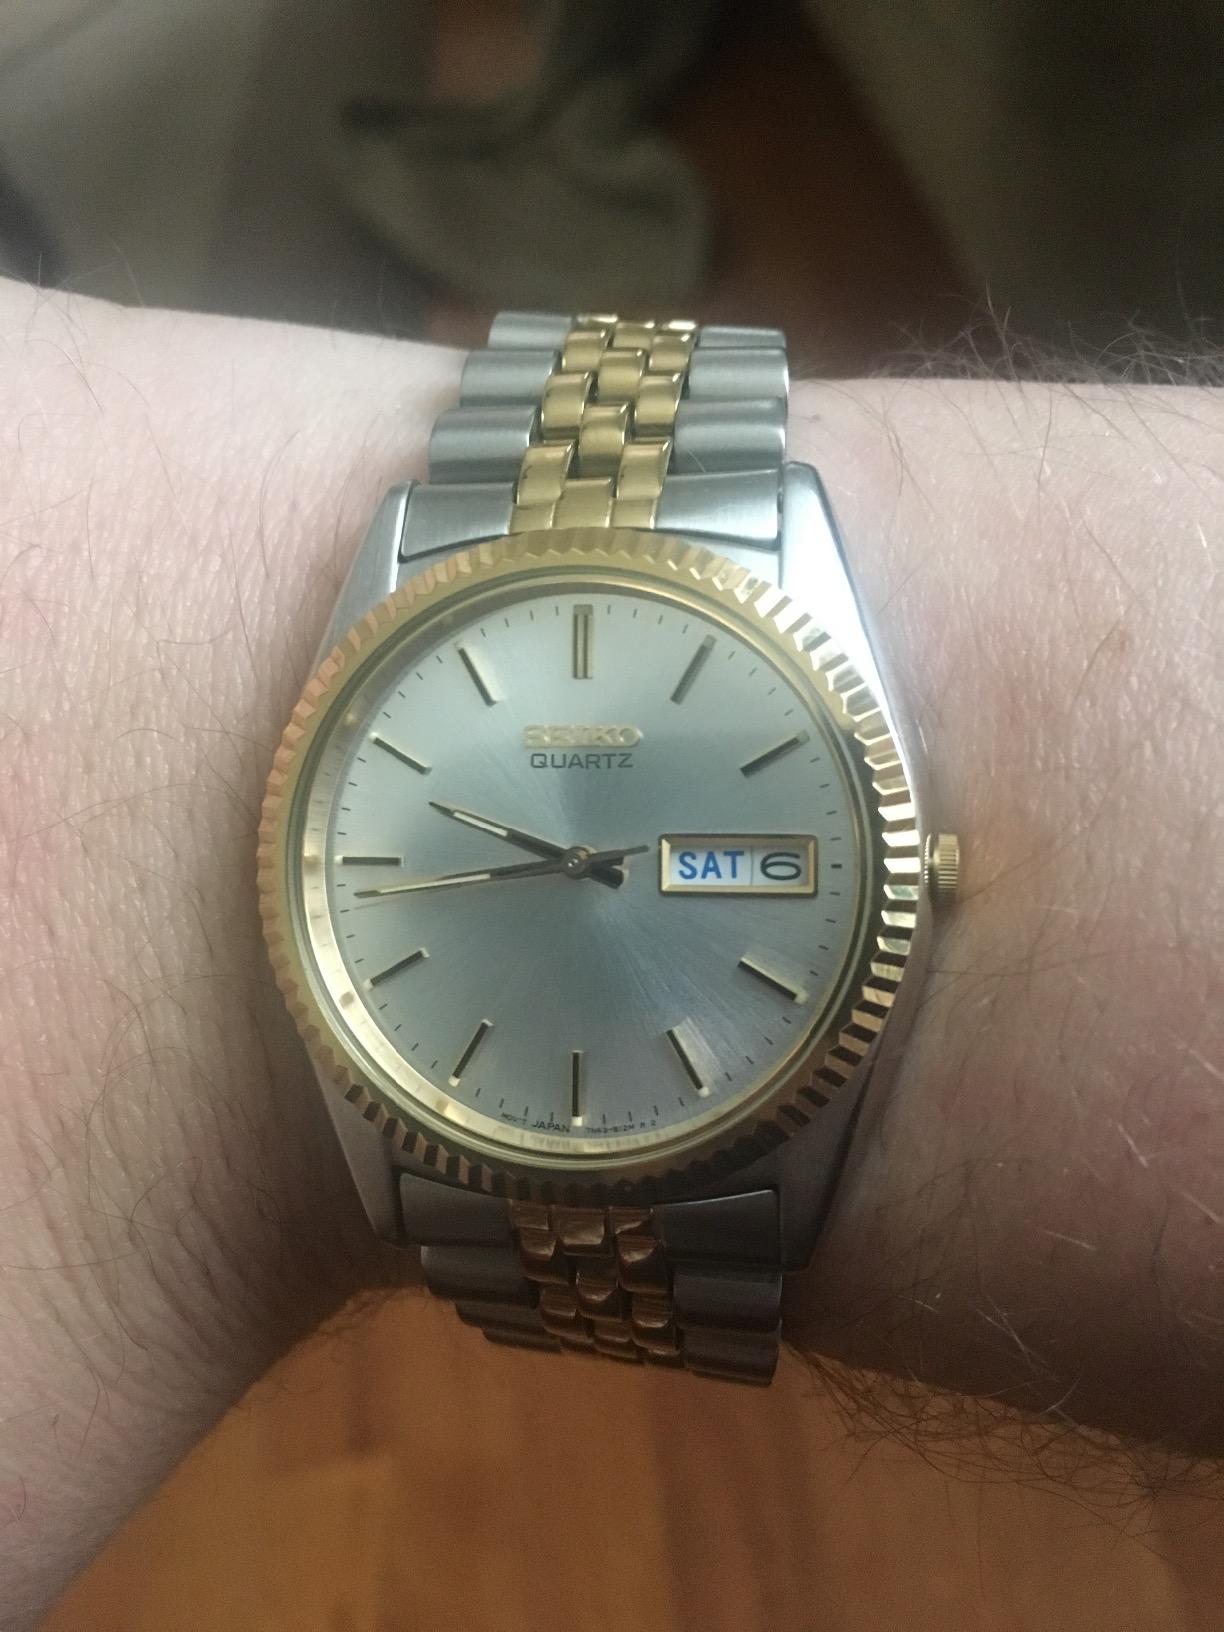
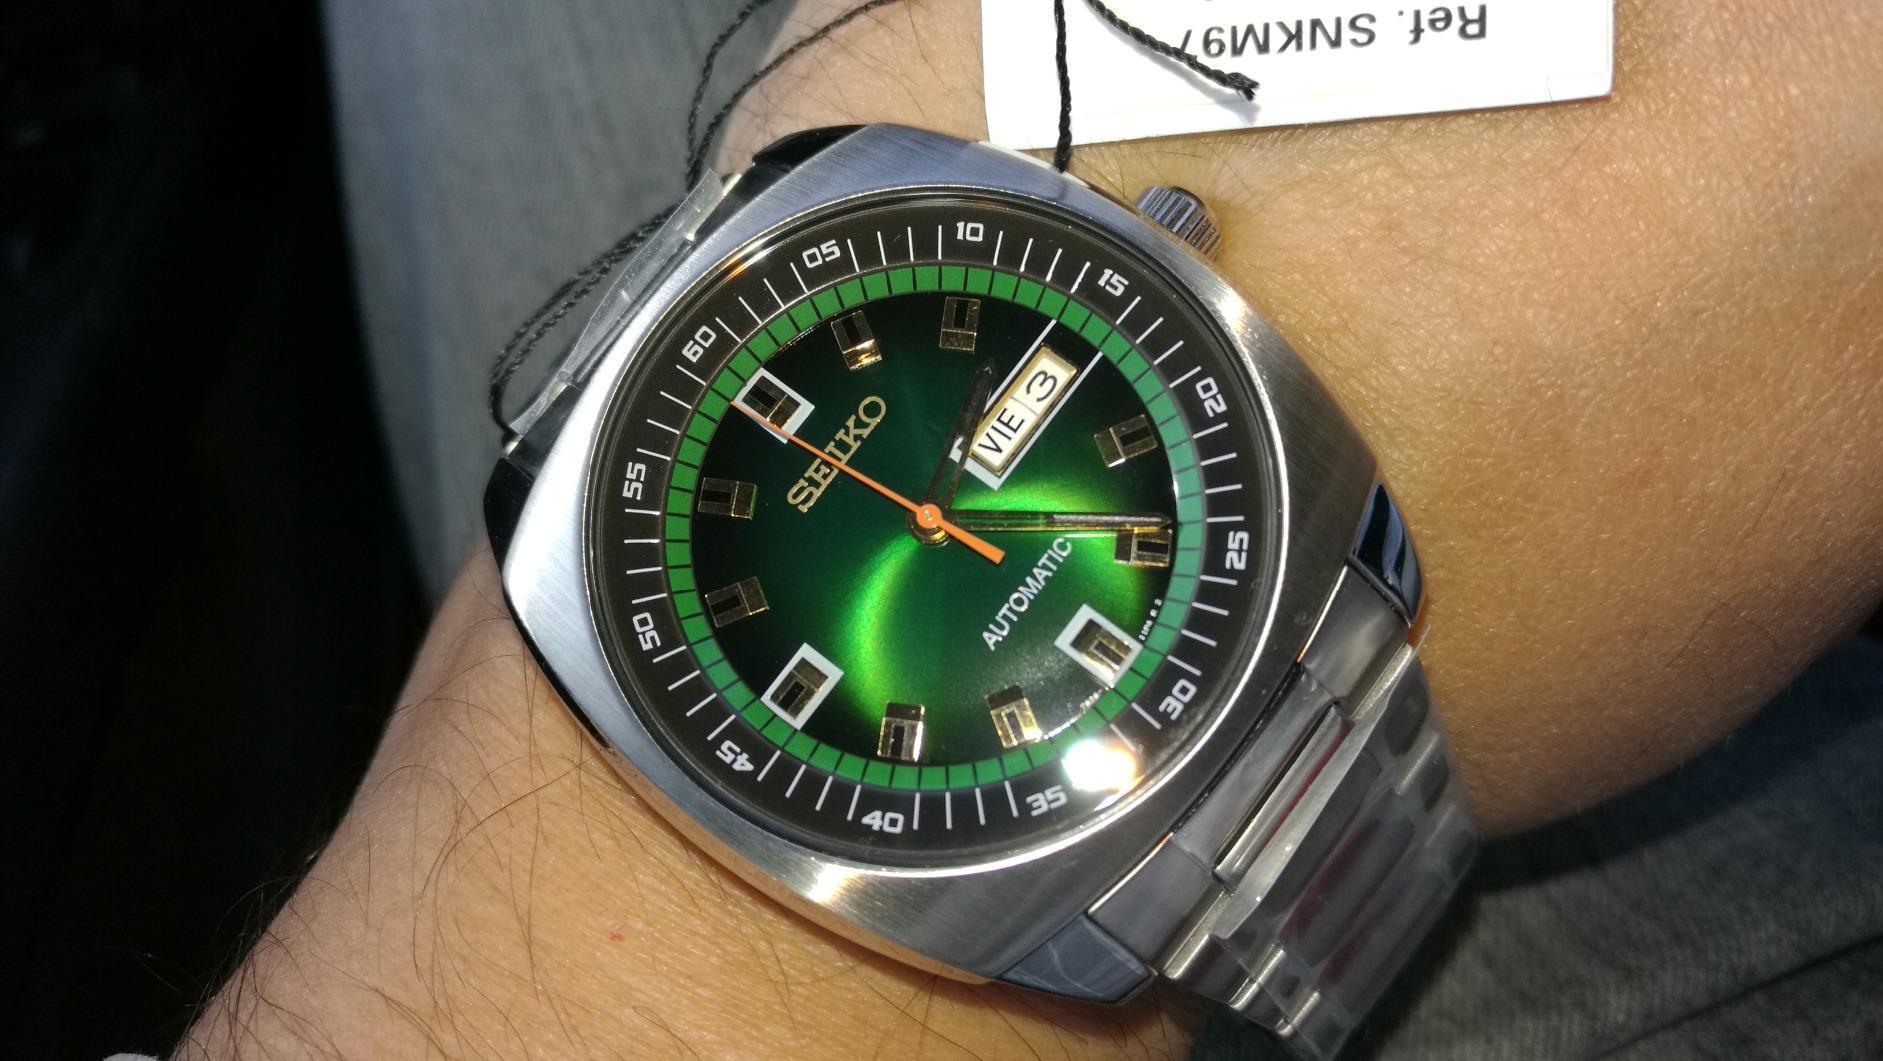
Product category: accessories_watch
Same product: no